Skye (group)

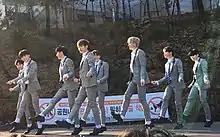
In2It in 2017

In2It debuted with their EP "Carpe Diem" which signifies the shift from 'boy' to 'man'. The mini album, released on October 26, 2017, consists of songs from composers Duble Sidekick, Cha Cha Malone and Paul Rein. The lead single, "Amazing", is a dance-pop song with chill trap sounds and a tropical beat. The music video for the lead single "Amazing" was filmed in Kolsai Lake National Park, Kazakhstan, on September 13, 2017.